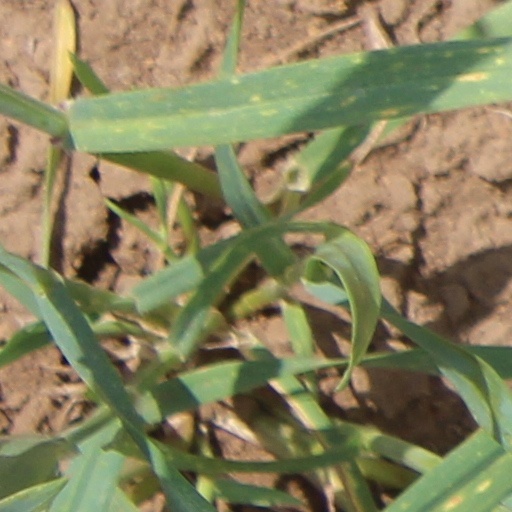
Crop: wheat